Anna Kuliscioff

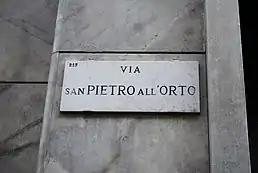
Anna Kuliscioff's first house, Milan

In 1912 Giovanni Giolitti's government rejected the opportunity to enfranchise women by introducing a law which granted the vote only to males, even illiterate ones, despite the fact that illiteracy was cited as among the reasons for not extending the vote to women. For Anna Kuliscioff this affair begins a dark period of discouragement and a sense of abandonment. In her relationship with Turati, political dissensions mix with personal issues, disturbing their quiet life. The last years of Kuliscioff's life were marked by much bitterness, many health problems, splits within the Socialists, and the rise of the Fascist Party. Anna Kuliscioff died on 27 December 1925. Violence accompanied her funeral procession through the streets of central Milan on 29 December, when some fascists, hurling themselves against the carriages and tearing the drapes and crowns, transformed the funeral into a declaration of war.